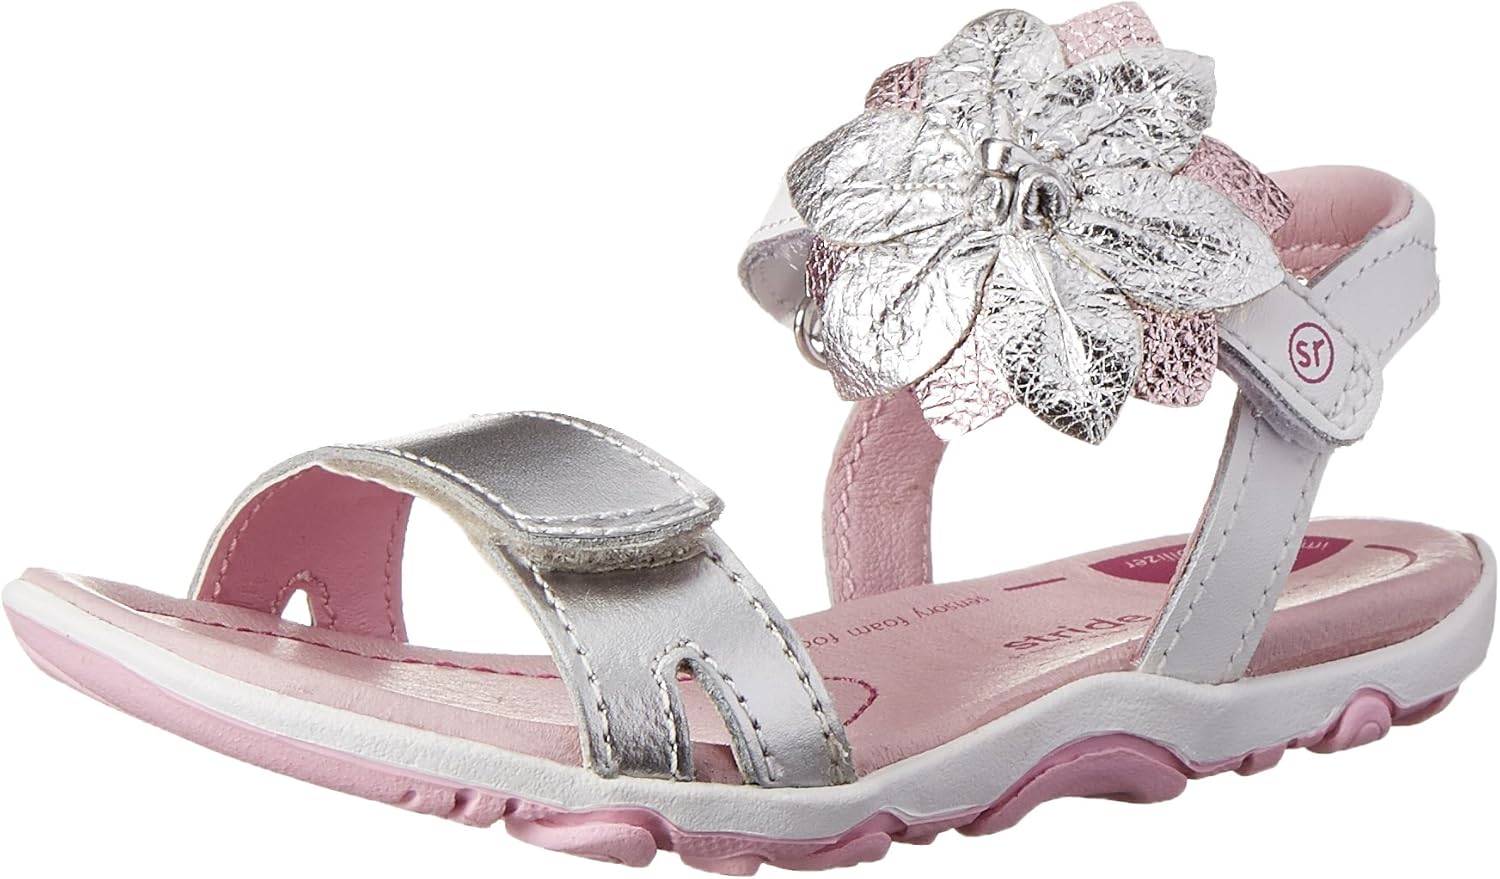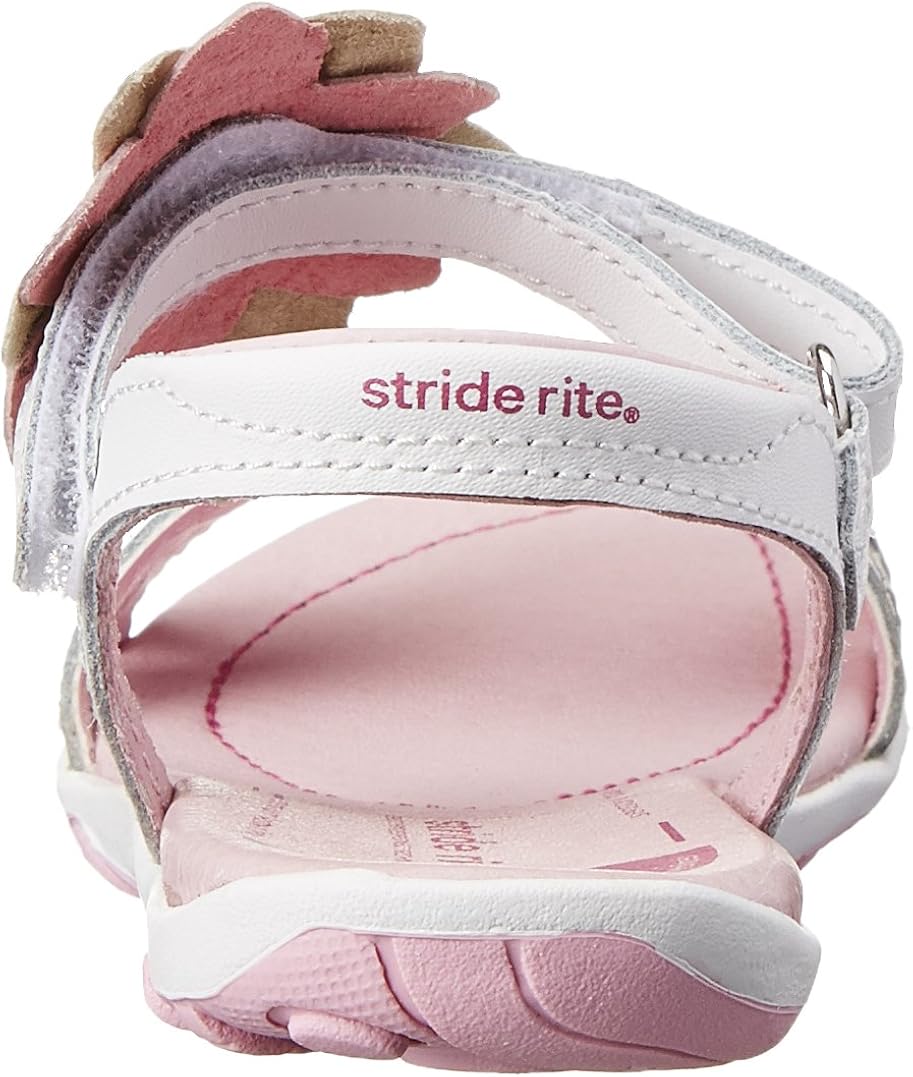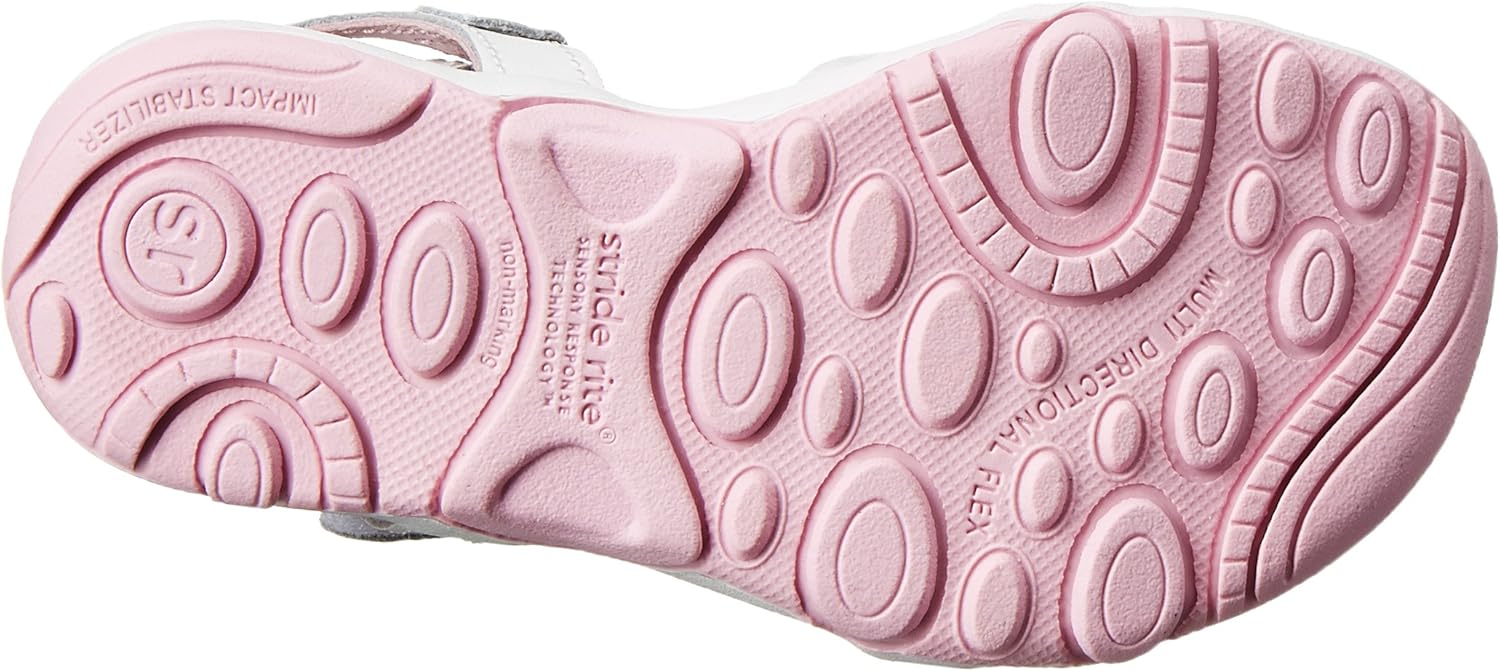
Stride Rite SRT Baby, Toddler and Little Girls Naiya Fashion Sandal
Category: AMAZON FASHION
Stride Rite designs and engineers footwear specifically to meet the needs of growing children. Stride Rite's mission is to encourage kids and support parents by developing and marketing products that help children embrace life's possibilities and adventures with confidence. Stride Rite shoes aren't like any other shoes you'll buy. They're better. With more than 85 years of experience, they've learned a few things about their craft. Stride Rite is the one company that's been helping kids run, jump, leap, grow, and playfully express themselves since 1919.
Features: 100% Leather | Manmade sole | Sandal featuring dual hook-and-loop straps and flower applique | Deep forefoot grooves for maximum flexibility | Breathable leather linings